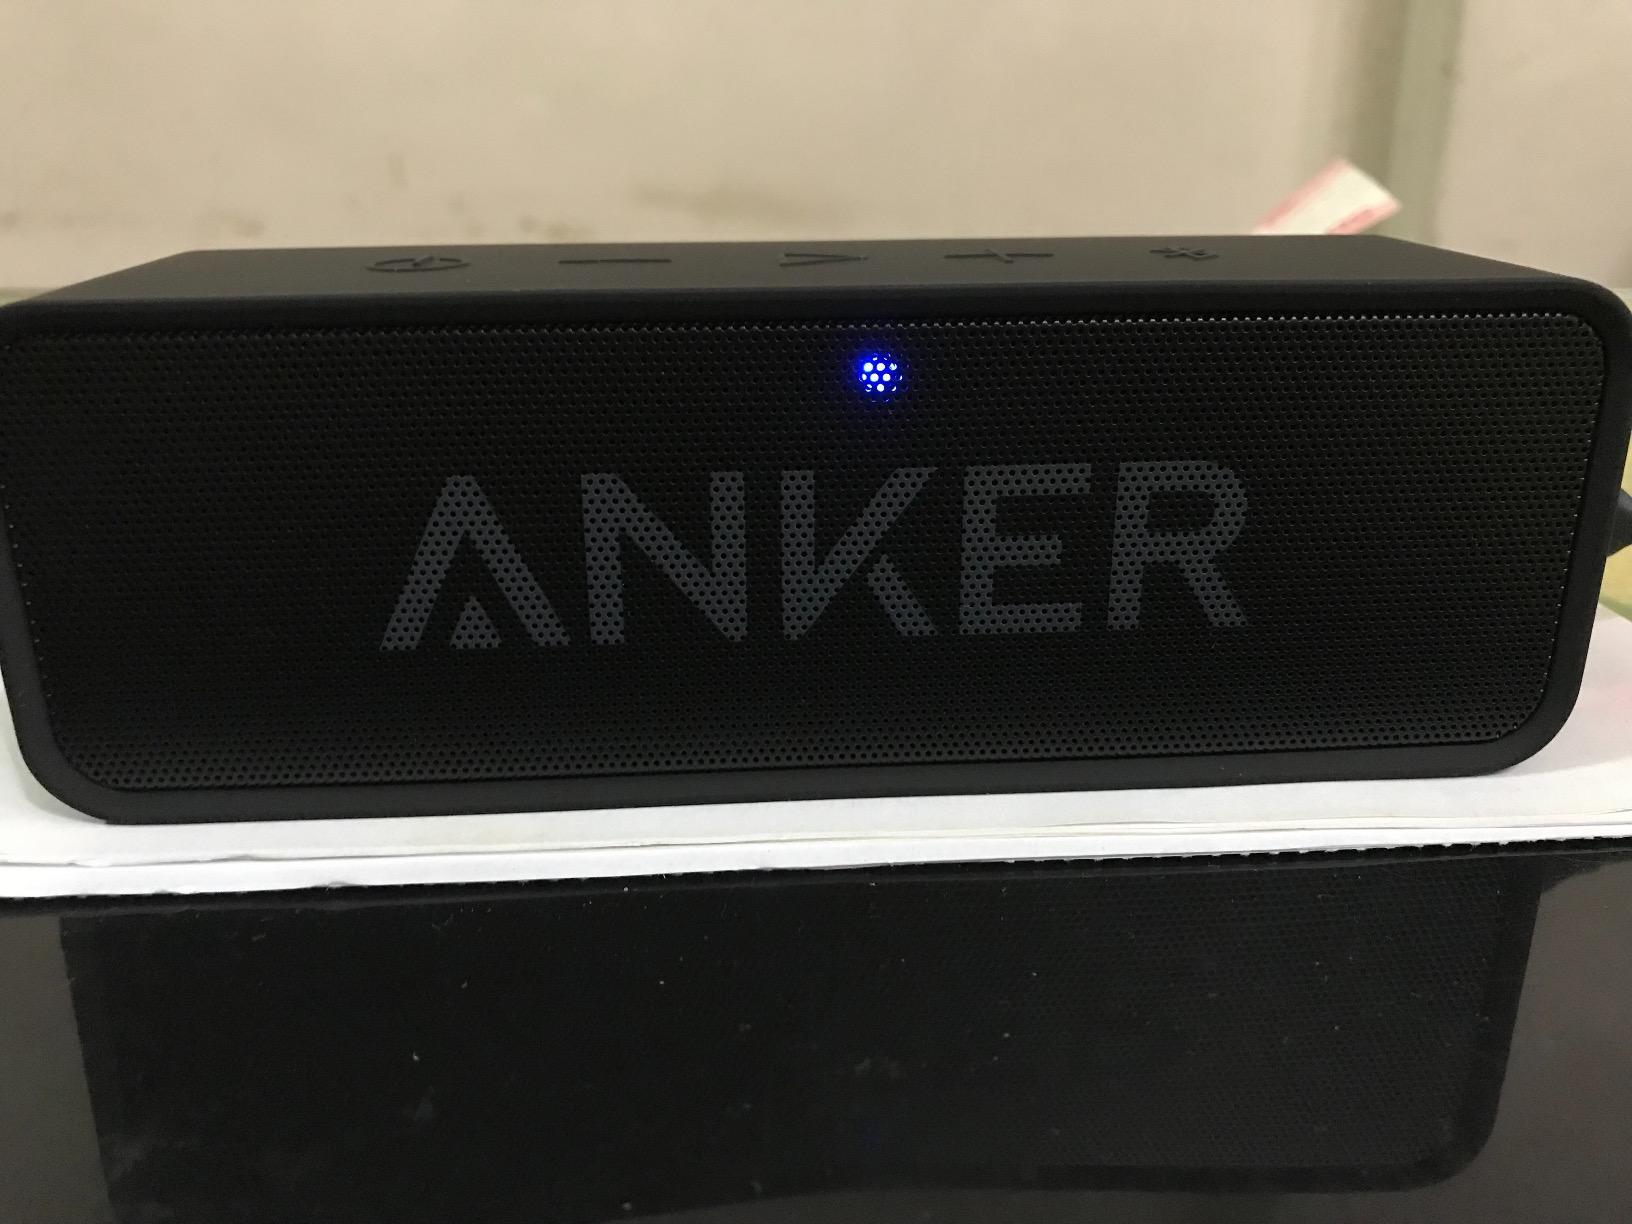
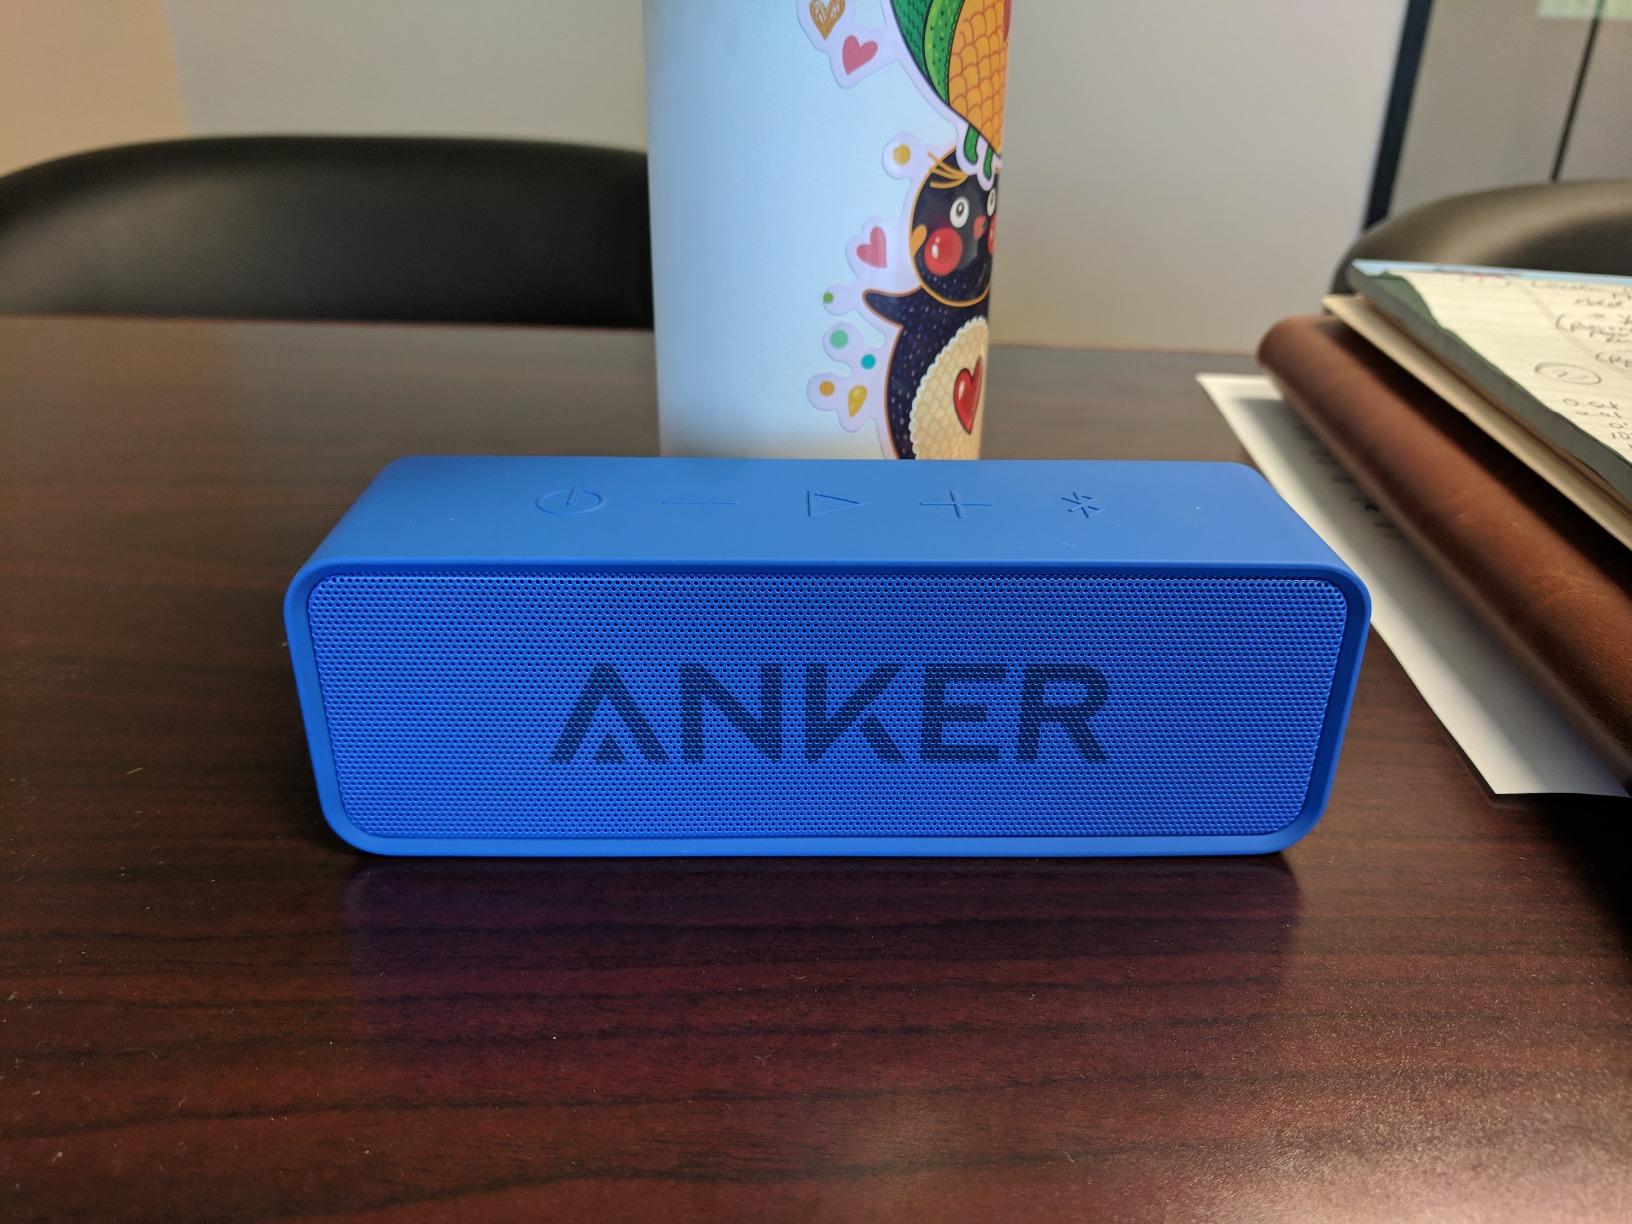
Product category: speaker
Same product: no